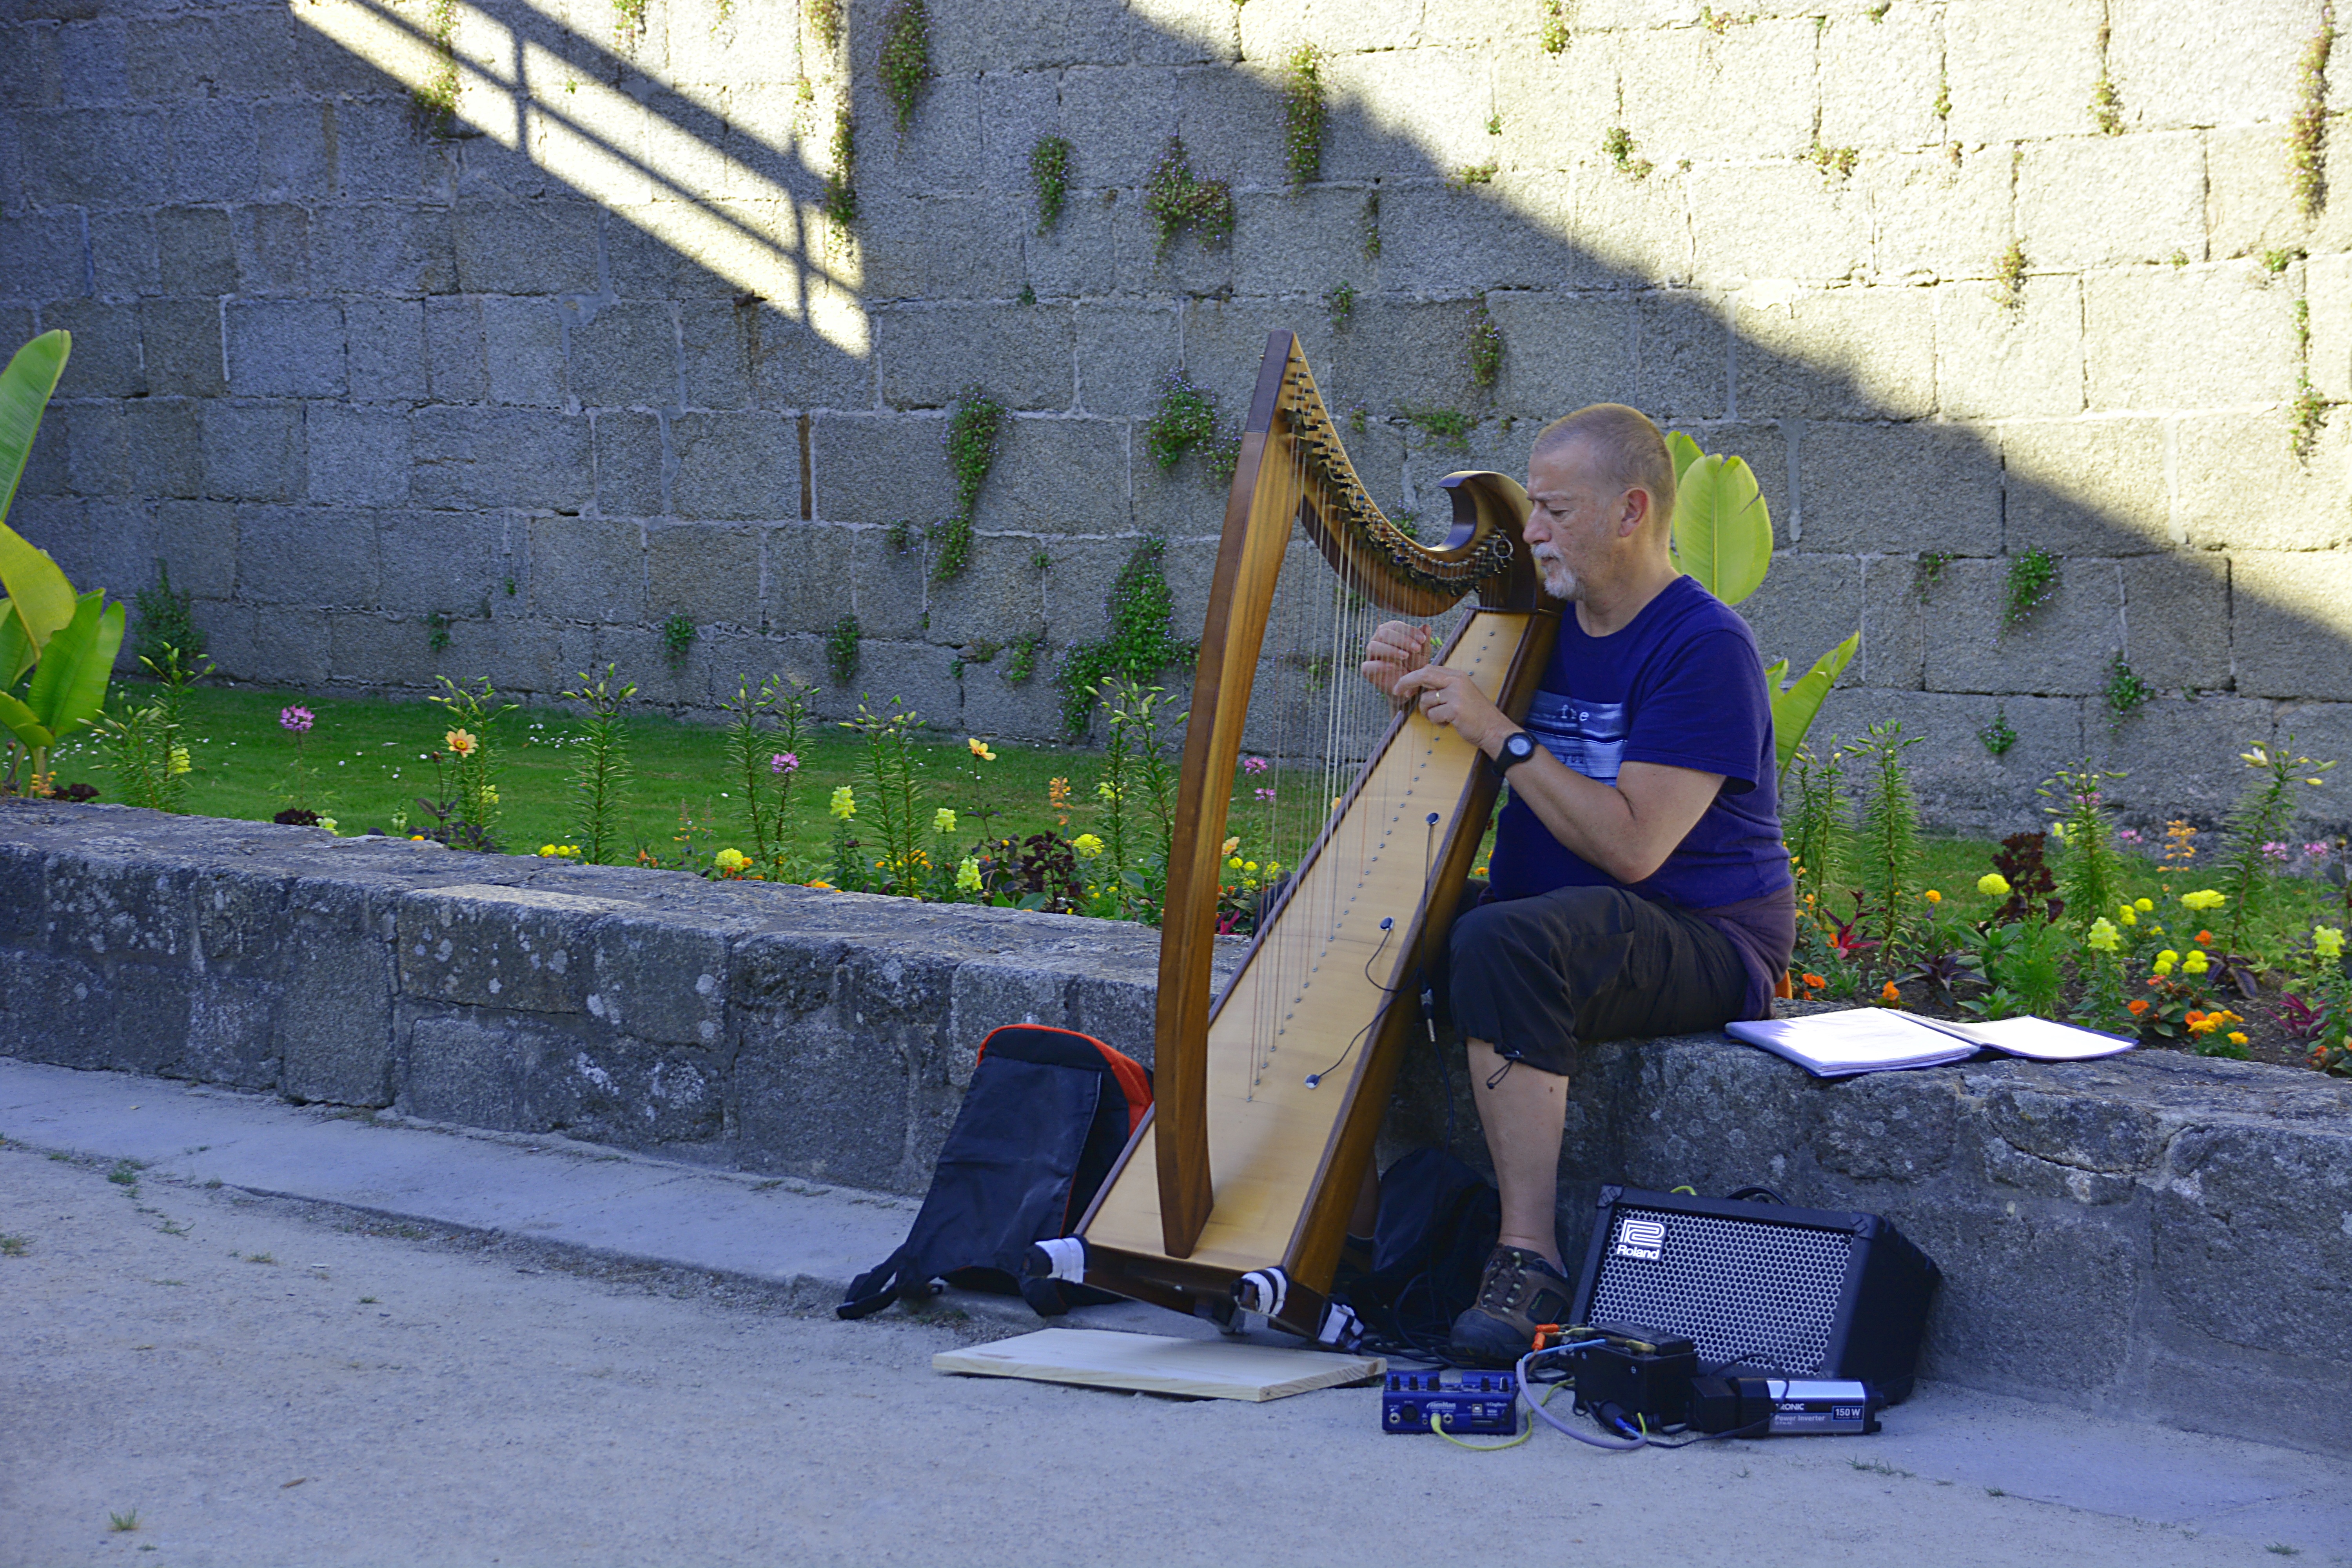
man, music, wall, concert, artist, musician, musical instrument, harp, strings, character, free image, street musician, plucked string instruments